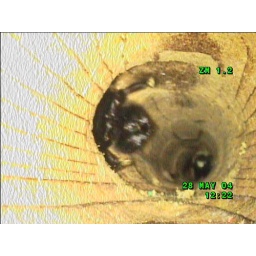
A male (yellow face) and a female (on left) Xylocopa virginica virginica in a nest.